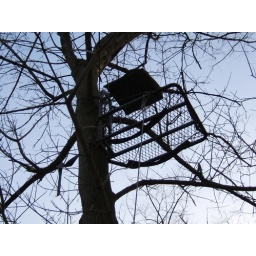
A seat in a tree - DSCF1381